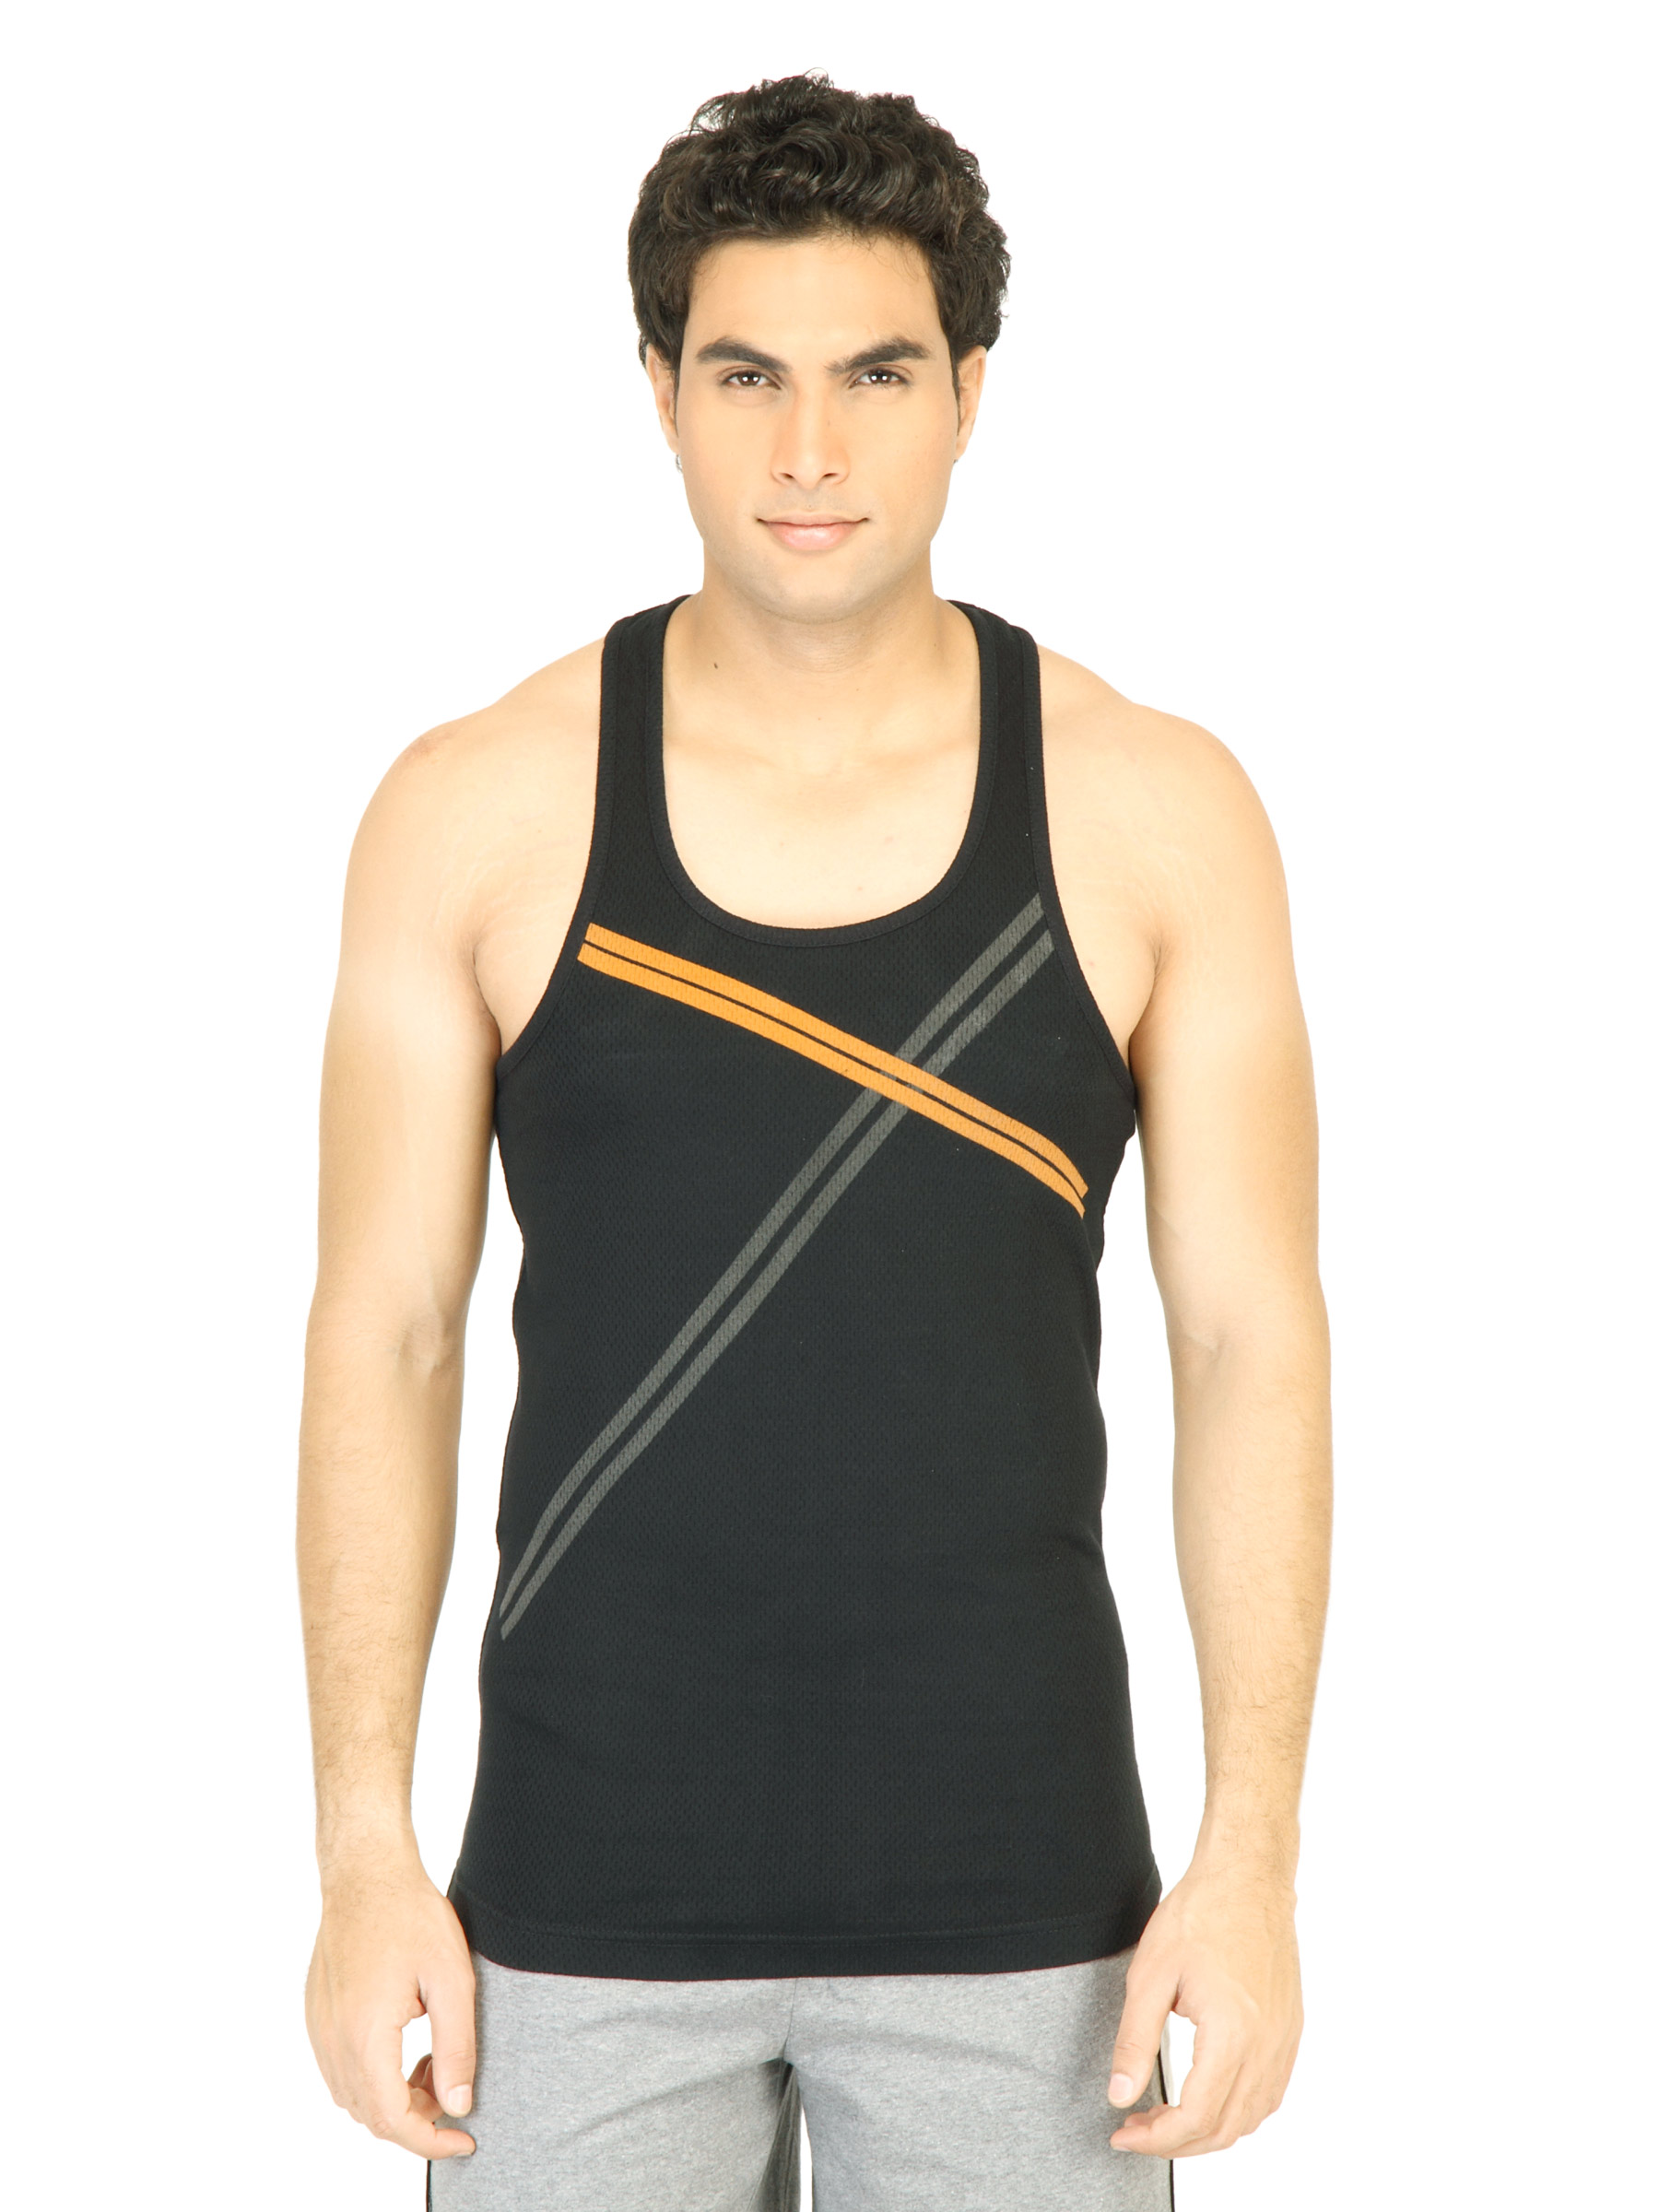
Facit Men Fitness Black Innerwear Vest
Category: Apparel / Innerwear / Innerwear Vests
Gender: Men
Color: Black
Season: Summer 2016
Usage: Casual